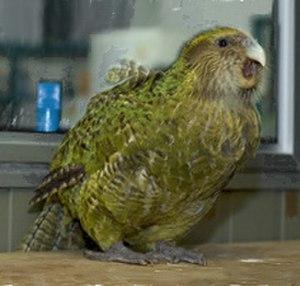
Sirocco est un kakapo mâle né en 1997 et devenu célèbre suite à un épisode de l'émission Last Chance to See.